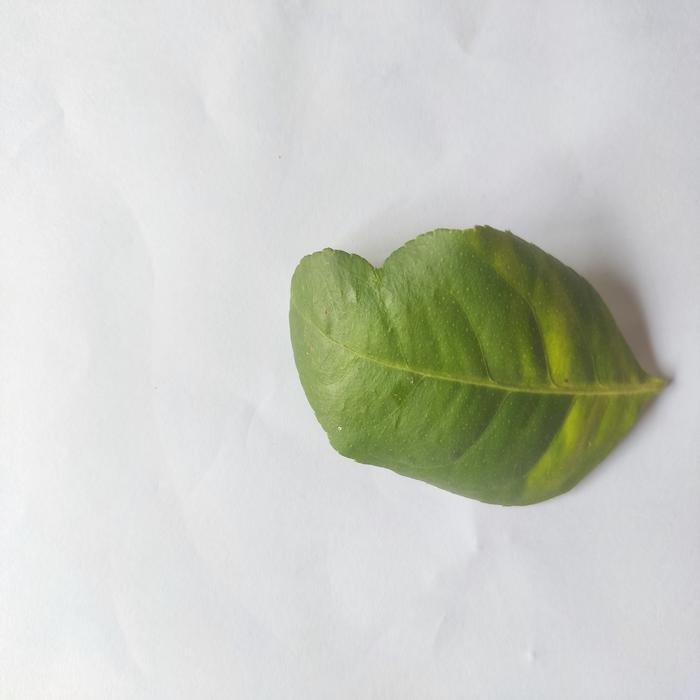
Crop: Lemon
Leaf condition: Citrus